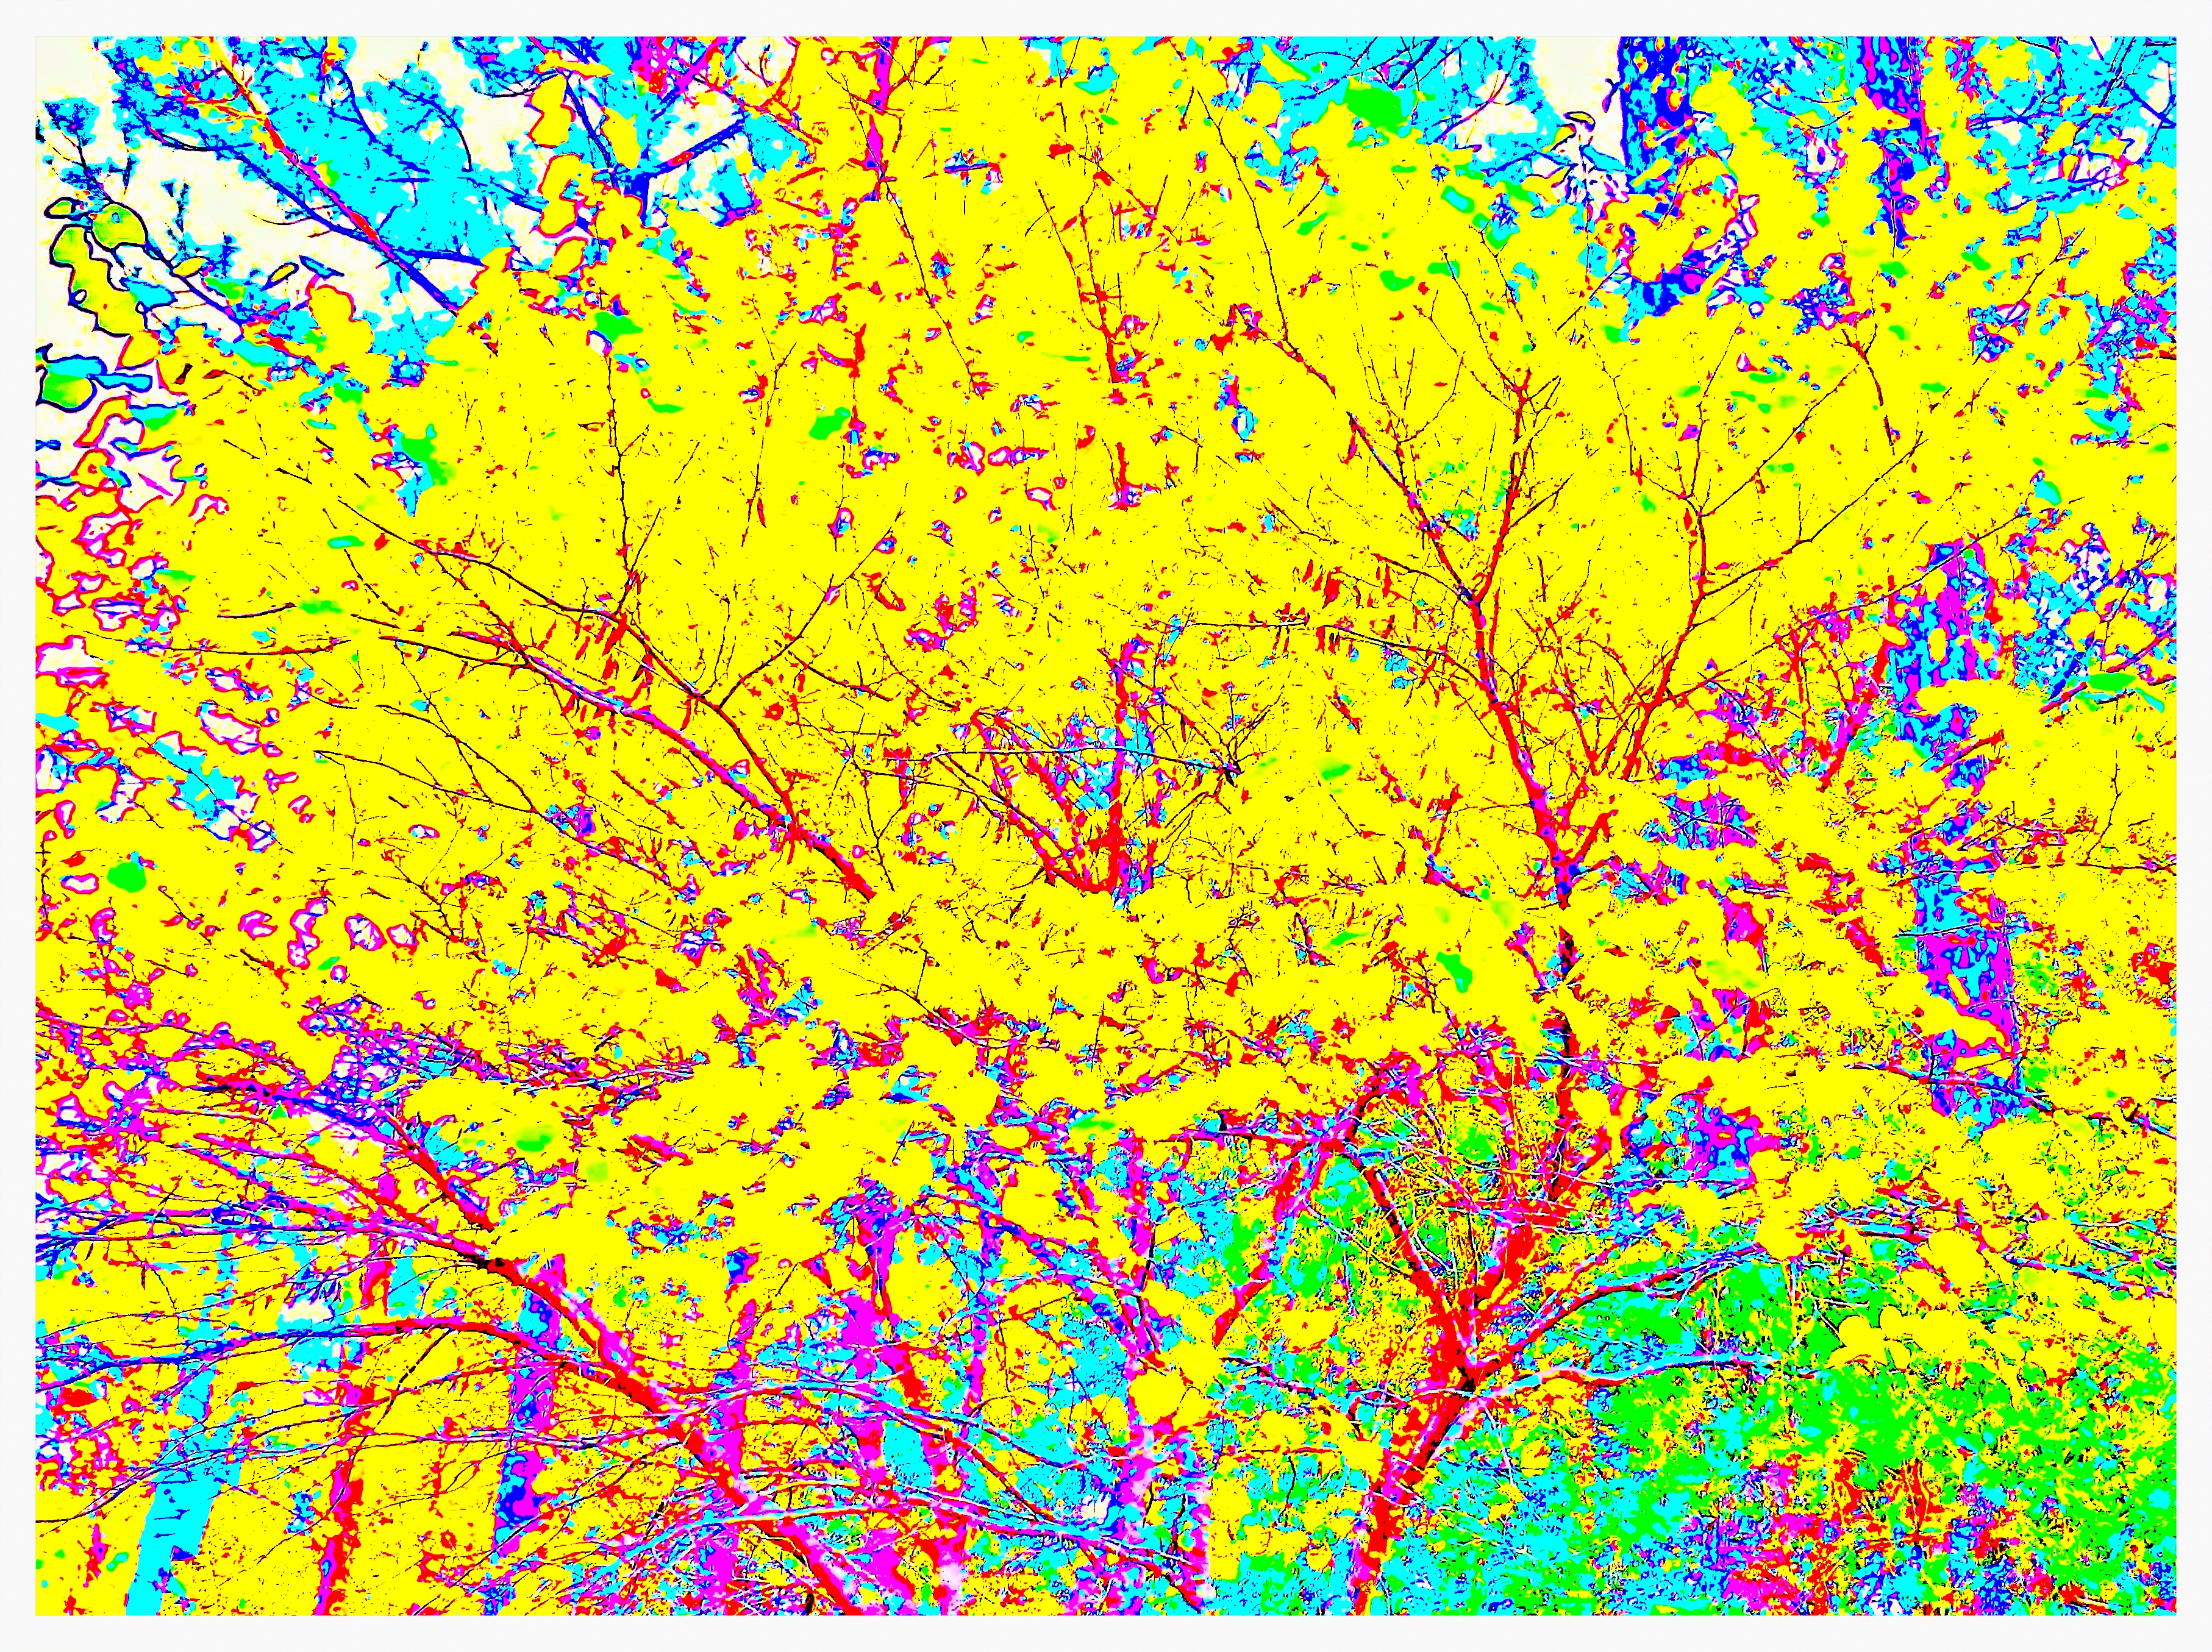
tree, branch, light, abstract, glowing, mystical, line, font, decorative, saturated, vertical, emotional, graphic, dramatic, vibrant, strong, postive, angular, bold, imaginative, alluring, chipleyflorida, thesunshinestate, thefloridapanhandle, exciting, poetic, personal, passionate, expressive, transcendent, brash, captivating, energetic, noncomformist